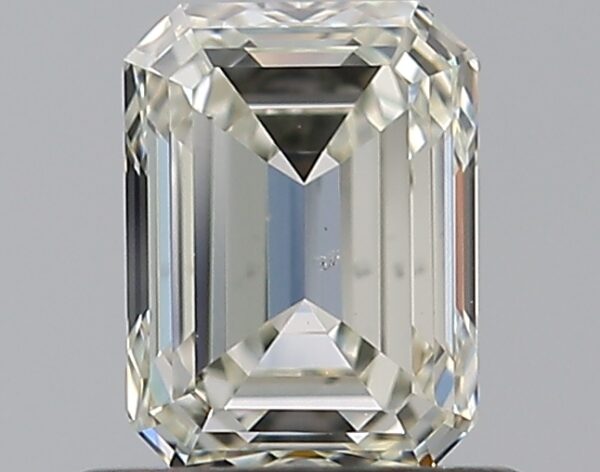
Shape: emerald
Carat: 0.71
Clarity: VS2
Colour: K
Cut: EX
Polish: EX
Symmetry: VG
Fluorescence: N
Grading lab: GIA
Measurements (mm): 5.69 x 4.21 x 2.88